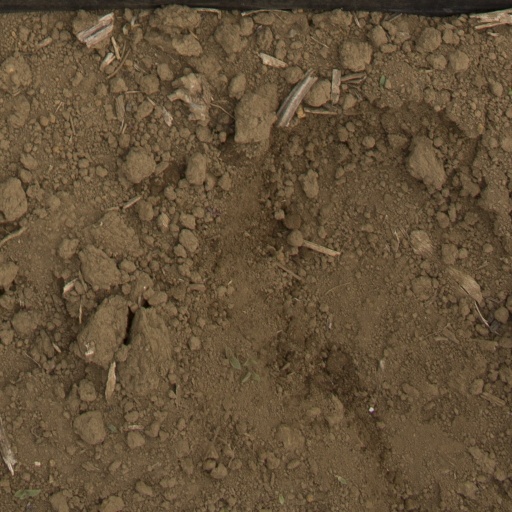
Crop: Jerusalem artichoke